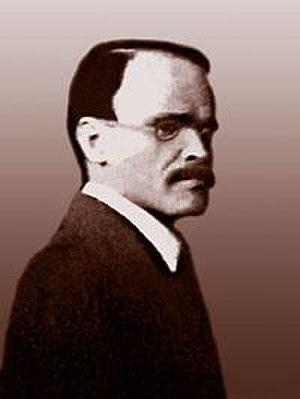
Serhy Stepanovytch Ostapenko, né le 18 novembre 1881 en Volhynie et mort le 31 janvier 1938, est un homme d'État ukrainien, Premier ministre au sein du Directoire d'Ukraine de la république populaire ukrainienne. Sa fonction de premier ministre consista notamment à trouver un soutien militaire de l'Entente au mouvement national ukrainien.